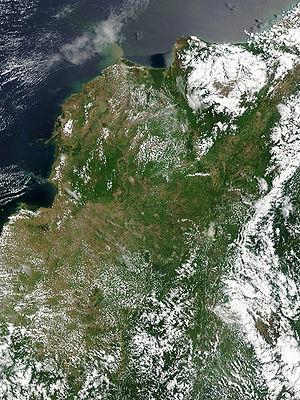
Les catastrophes naturelles en Colombie résultent de plusieurs risques naturels différents qui sont le résultat de la géographie et de la géologie particulière du pays. La vulnérabilité humaine, exacerbée par le manque de prévision ou l'absence de plan d'urgence approprié, et la fragilité de l'économie et de l'infrastructure contribuent à un impact important de toute catastrophe naturelle sur les plans financier, structurel et humain.